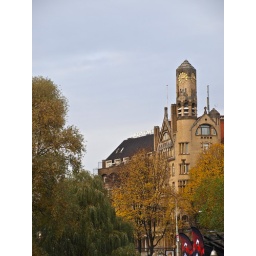
The clock tower of the Hotel Americain in Amsterdam vies for attention with the fall trees.